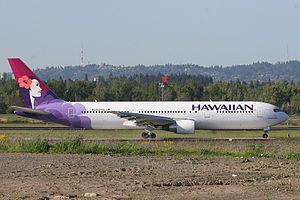
Hawaiian Airlines est une compagnie aérienne américaine basée à Hawaï. Elle assure des vols intérieurs et internationaux depuis son hub à l'aéroport international d'Honolulu. En 2014, elle dessert 30 destinations, soit plus de 200 vols quotidiens et emploie 5 249 personnes.